Cranberry Wilderness

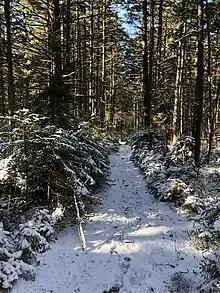
Cranberry Wilderness trail

The Cranberry Wilderness has been evaluated for its mineral resource potential by the U.S. Geological Survey and the U.S. Bureau of Mines. While the area is largely valued for its natural beauty and ecological significance, studies have identified some mineral deposits within its boundaries.